Dietzenbach-Mitte station

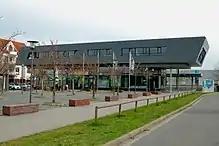
Station forecourt

Dietzenbach-Mitte station was opened as a station on 14 December 2003 during the reconstruction of the Offenbach-Bieber–Dietzenbach railway for S-Bahn operations. Line S2 of the Rhine-Main S-Bahn has operated to Dietzenbach station since then.